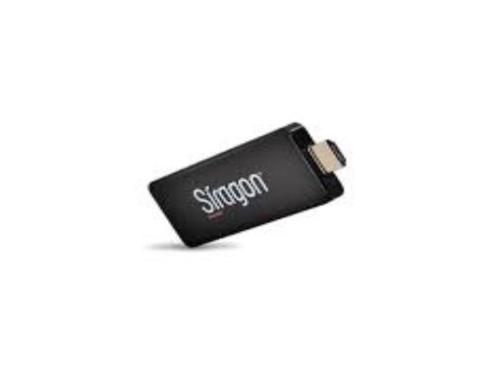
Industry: Electronic